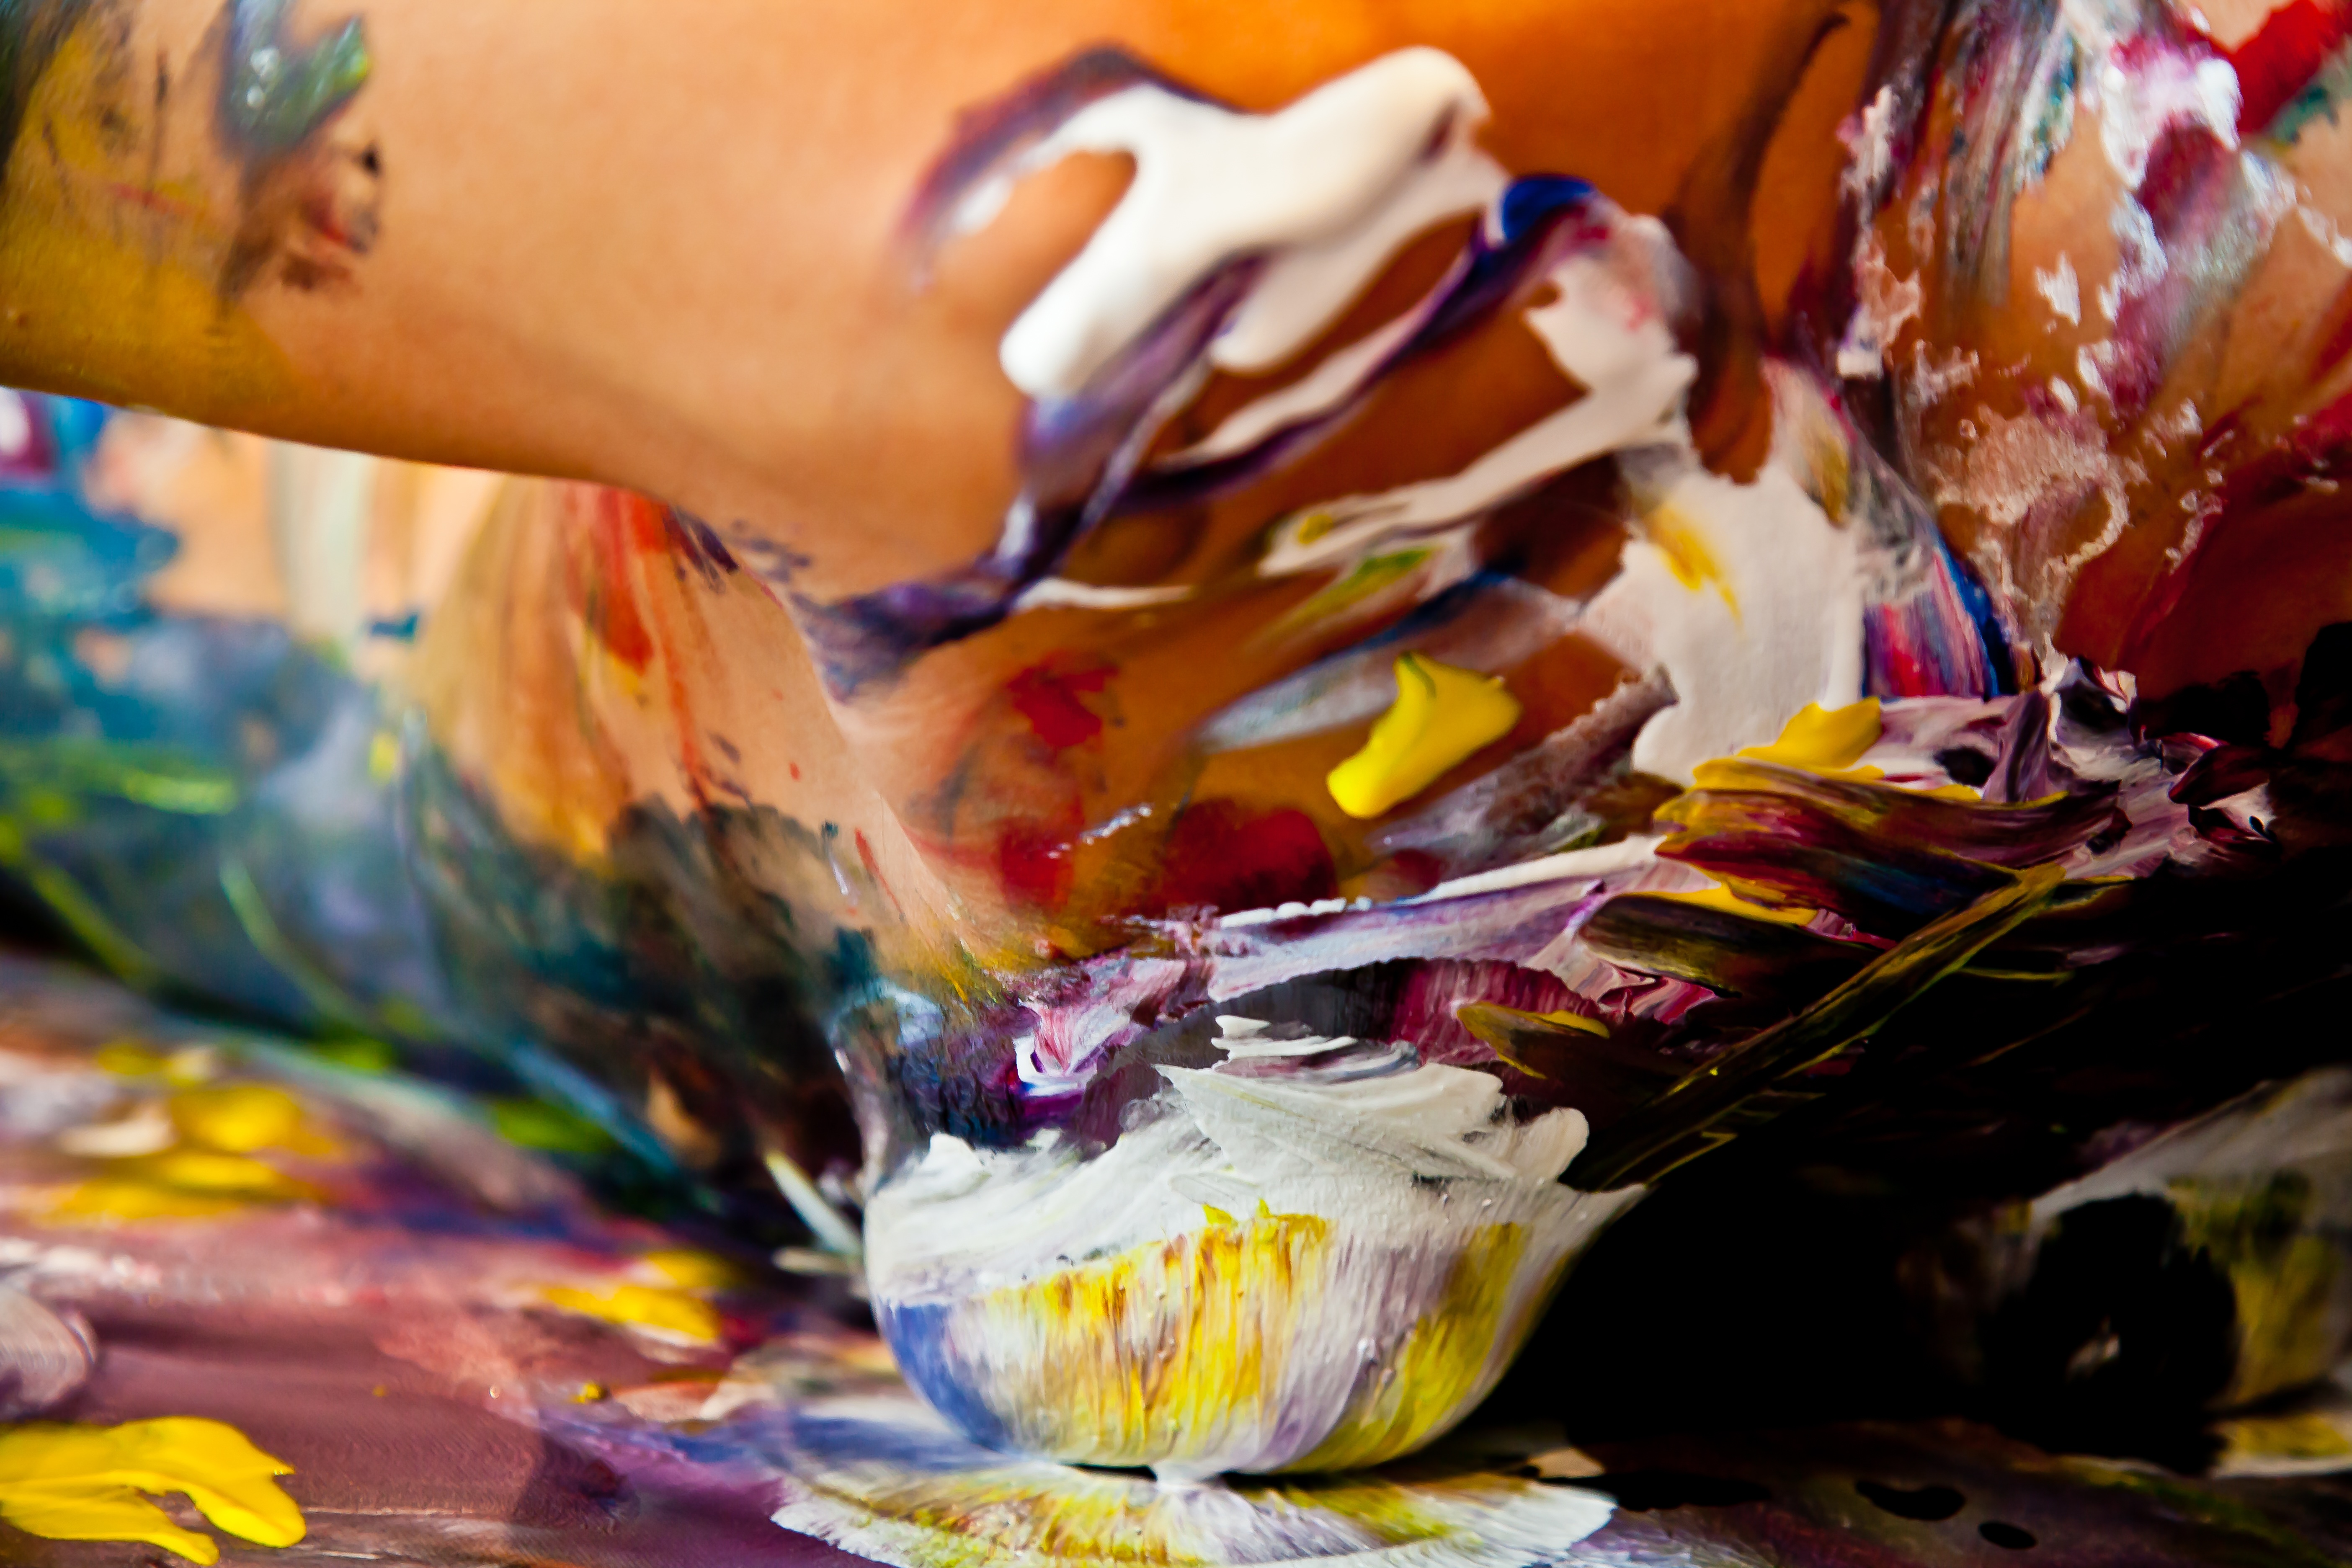
flower, food, color, painting, art